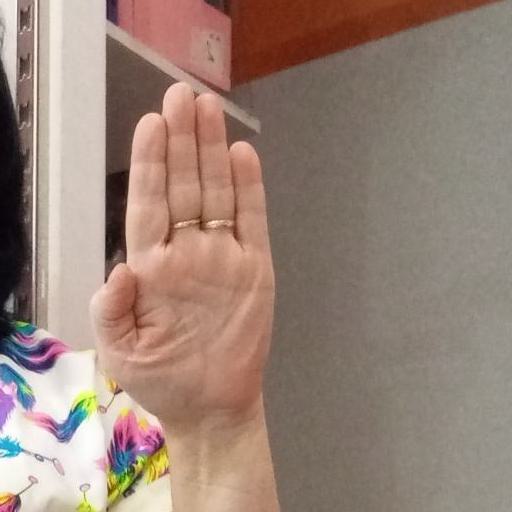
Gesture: stop